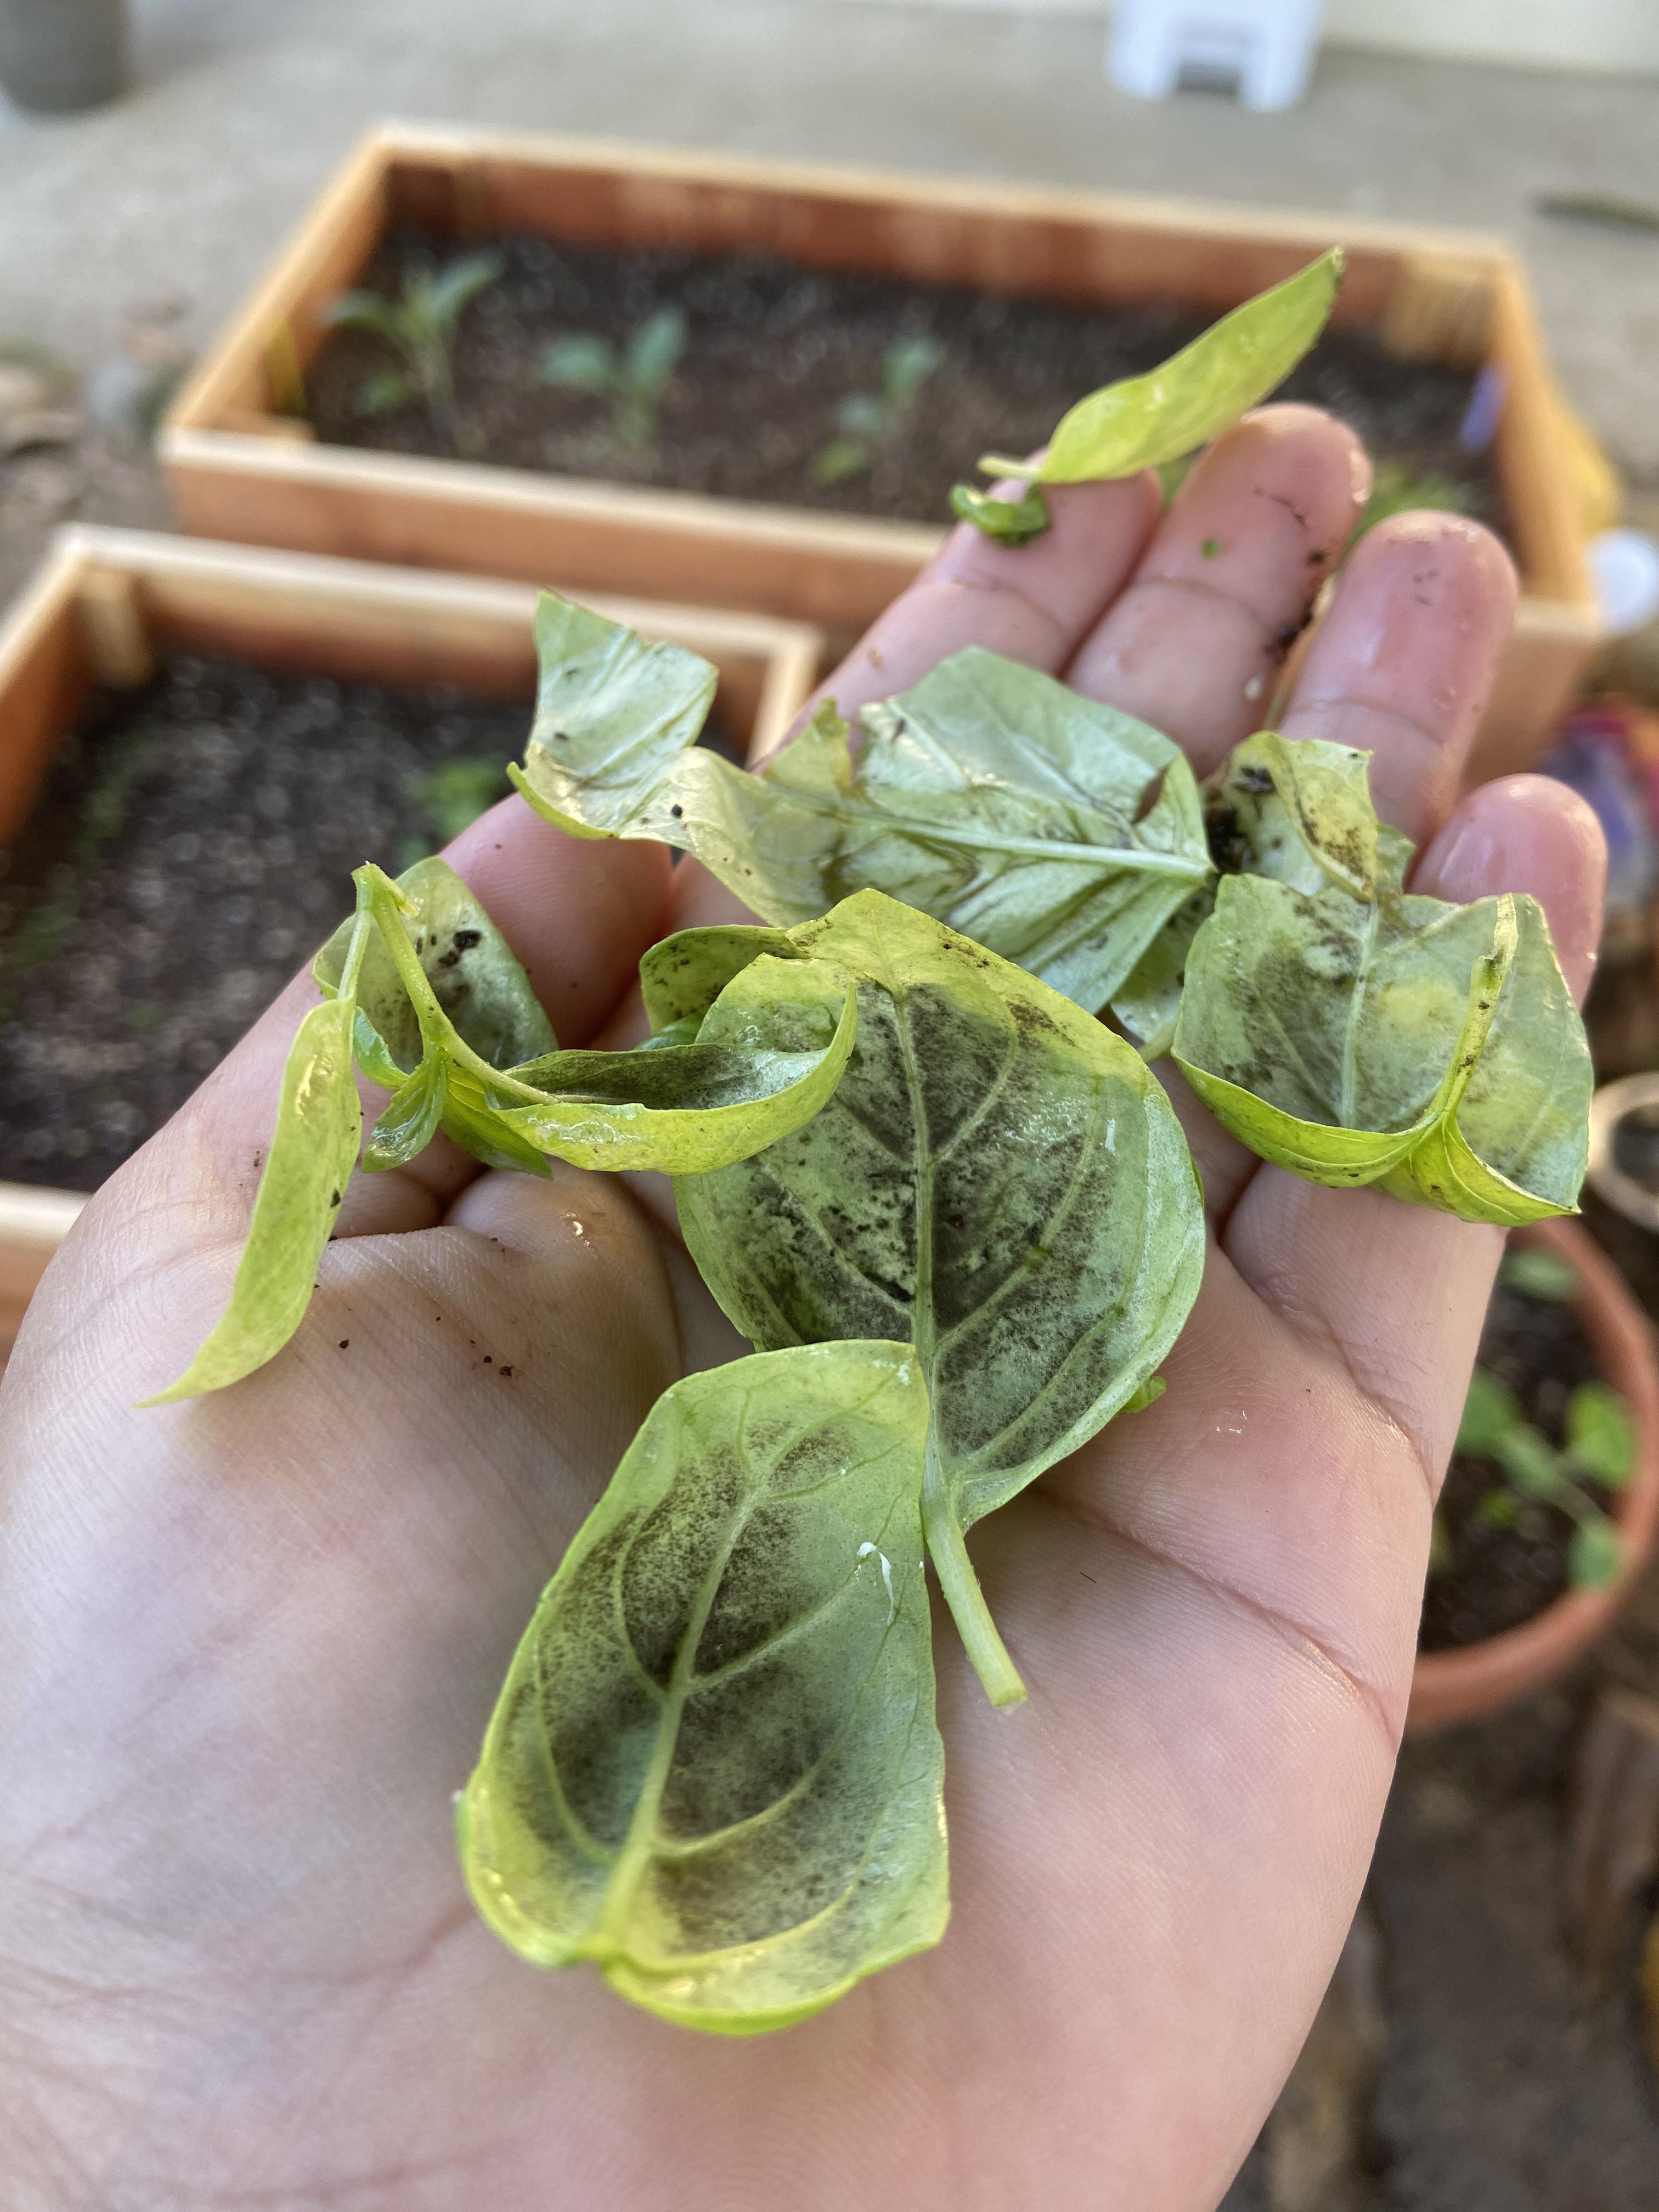
Plant: Basil
Disease: basil downy mildew